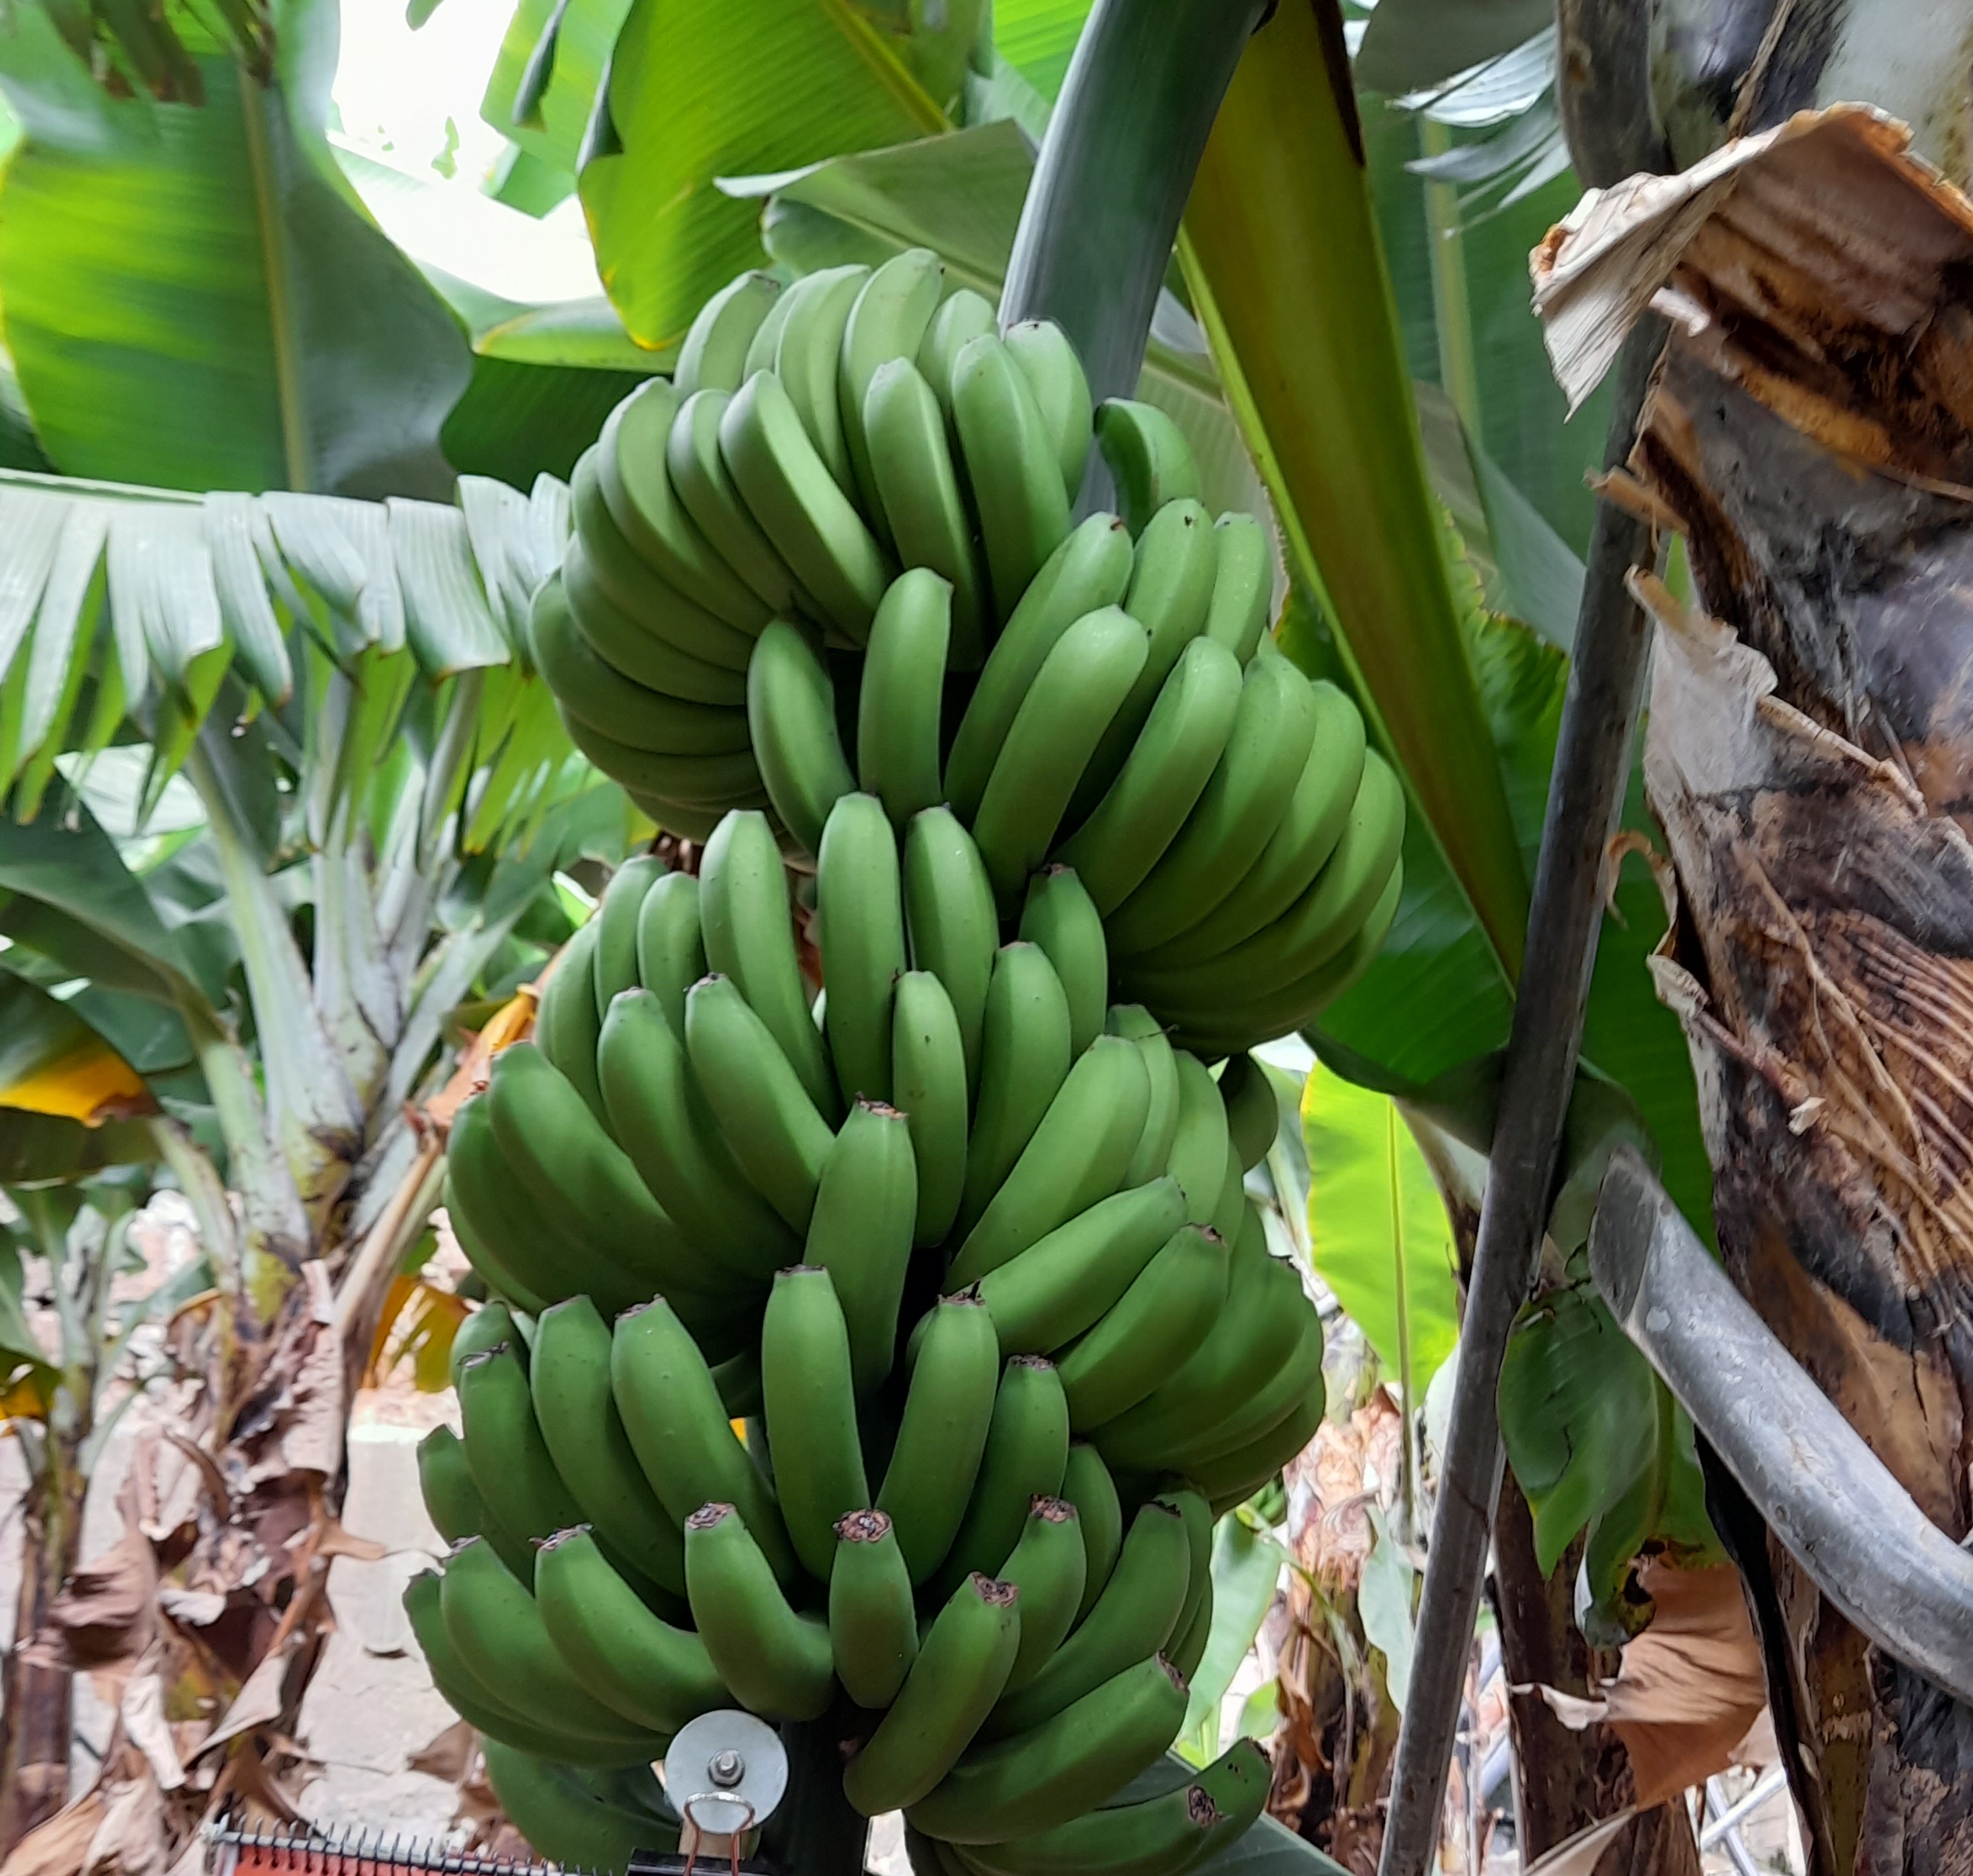
Label: Keep